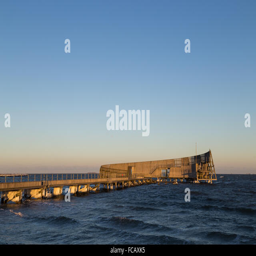
photograph of the wooden public bathing pier